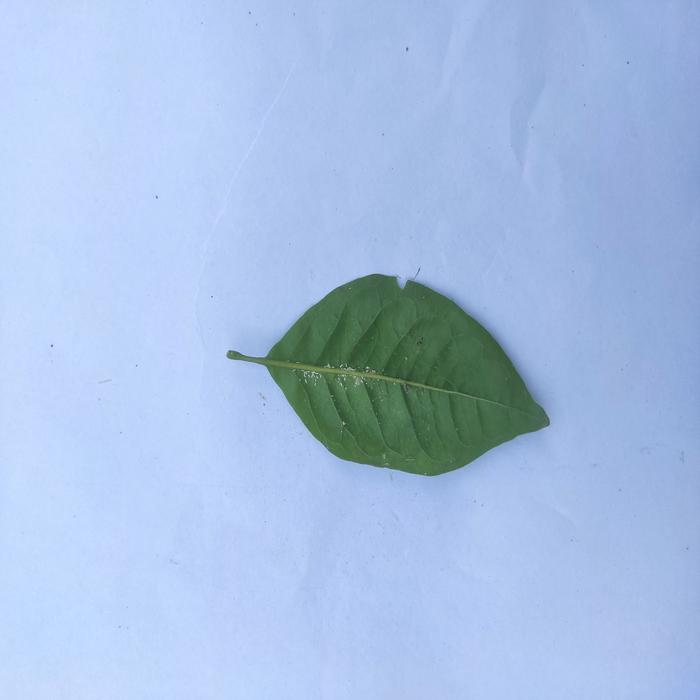
Crop: Aegle Marmelos
Leaf condition: Healthy_Leaf